St. Augustine's Monastery (Erfurt)

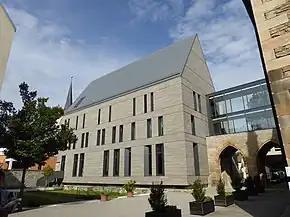
New library building at St. Augustine's Monastery, Erfurt

The Charitable Foundation of St. Augustine's Monastery in Erfurt ("Stiftung Augustinerkloster zu Erfurt") was established in November 2003 by the Deutsche Stiftung Denkmalschutz. Its purpose is manage the preservation, restoration and reconstruction of the buildings. In the same year the extensive restoration of the cloister was completed.